Woodball

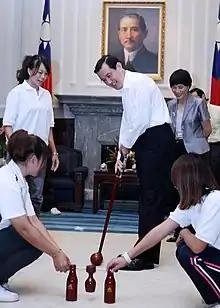
Taiwanese president Ma Ying-jeou meeting members of the medal-winning teams at the 3rd World University Woodball Championship in 2010

Woodball is a sport where a mallet is used to pass a ball through gates. This game can be played on grass, sand or indoors. The sport is in the program of Asian Beach Games and was incorporated in 2008. The International Woodball Federation is based in Taipei, Taiwan.